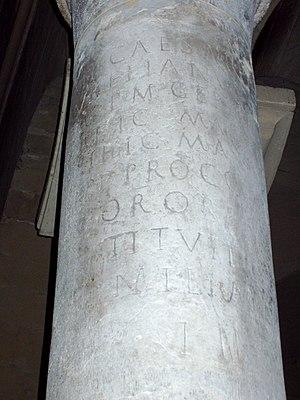
Valence (Drôme, France), cathédrale saint Apollinaire, borne milliaire gallo-romaine remployée comme tambour de colonne dans le chœur.
Cet article recense − de façon non exhaustive − les bornes milliaires et leugaires romaines, dont des groupes de colonnes itinéraires et des tronçons de voies, sites ou objets immobiliers et mobiliers juridiquement protégées au titre des monuments historiques et actuellement localisées en France. Historiquement, cette liste est le complément des bornes déjà protégées pour être dans les collections publiques.
La via Agrippa désigne le réseau de voies romaines en Gaule romaine mis en place par Agrippa au Iᵉʳ siècle av. J.-C., à qui Octave avait confié l’organisation des Gaules.
La cathédrale Saint-Apollinaire est le plus ancien monument de la ville de Valence dans le département de la Drôme. Située sur la place des Ormeaux dans le quartier du Vieux Valence, elle est classée sur la liste des monuments historiques de 1862.
Marcus Vipsanius Agrippa, francisé en Marc Agrippe, est un homme politique romain du Iᵉʳ siècle av. J.-C. qui met ses qualités d'homme de guerre au service de son ami Octave, le futur empereur Auguste.